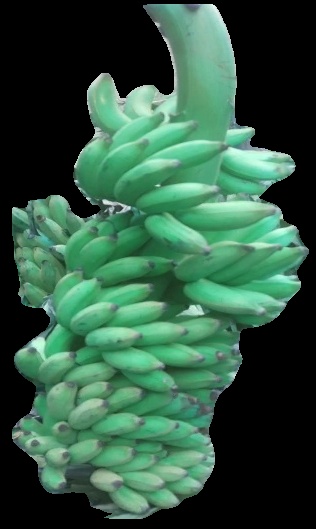
Variety: elakki-bale
Grade: grade1